You Rang, M'Lord?

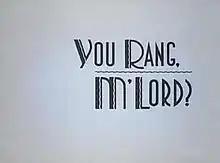
Opening titles of the series in Art Deco-style font

You Rang, M'Lord? is a BBC television sitcom written by Jimmy Perry and David Croft, the creators of "Dad's Army". It was broadcast between 29 December 1988 and 24 April 1993 on the BBC. The show was set in the house of an aristocratic family in the 1920s, contrasting the upper-class family and their servants in a house in London, along the same lines as the drama "Upstairs, Downstairs".